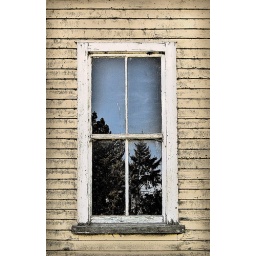
Two versions of a window of an old wooden building found in Canterbury.